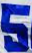
Number: 5